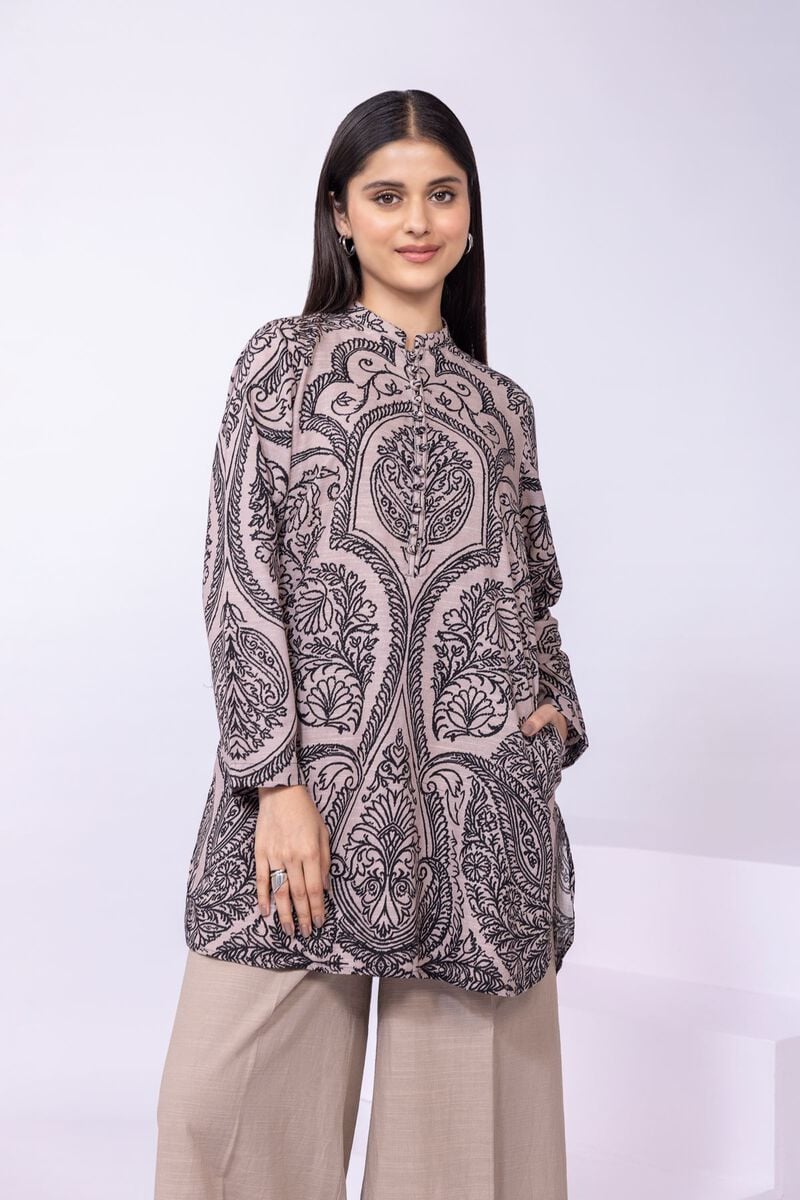
black paisley kurta